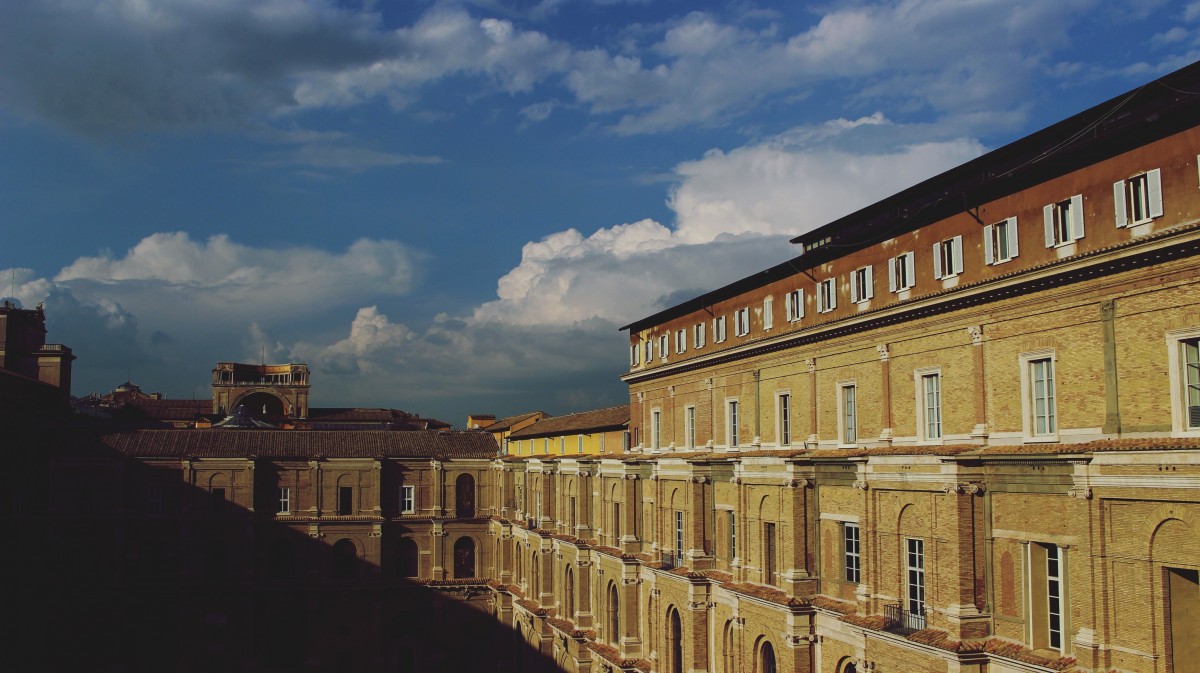
Tags: palace, city, cityscape, downtown, evening, landmark, waterway, urban area, ancient history